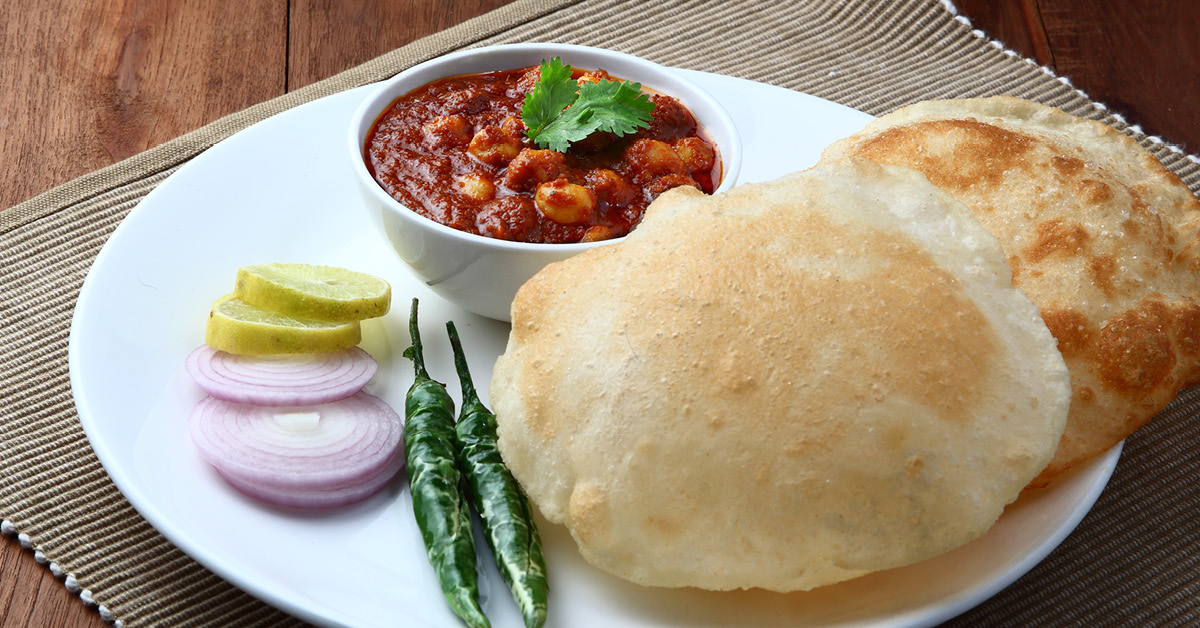
Dish: chole_bhature